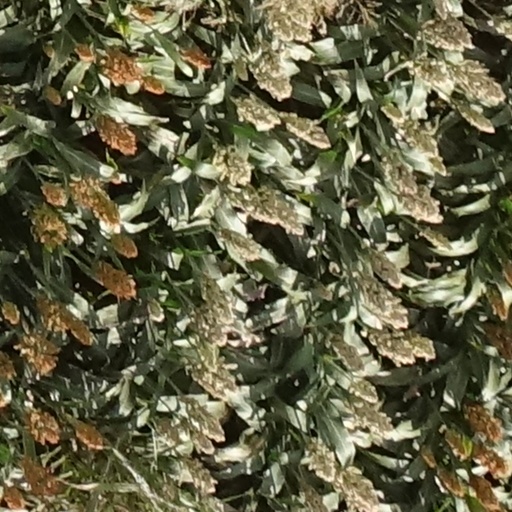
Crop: sorghum